Salta Province

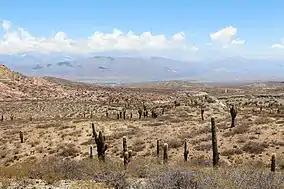
The High Monte landscape in Los Cardones National Park.

The first slopes of the Andes force the moist, easterly winds to rise, provoking very high condensation leading to the formation of clouds that generate copious amounts of rain. The eastern slopes of the mountains receive between of precipitation a year, although some places receive up to of precipitation annually owing to orographic precipitation. Most of the precipitation is concentrated in the summer, with winters being dry. The high rainfall on these first slopes creates a thick jungle that extends in a narrow strip along these ranges, creating an area of great species diversity. At higher altitudes on these slopes, the climate is cooler and more humid, with the vegetation consisting of deciduous and pine trees.